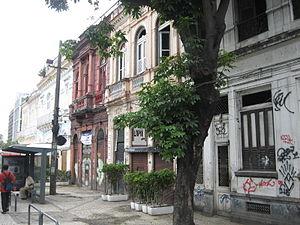
Lapa est un quartier de Rio de Janeiro situé entre Santa Teresa et le Centre. On y trouve notamment les fameuses arches de Lapa sur lesquelles passent le Bonde Elétrico. Ces arches sont un ancien aqueduc qui fut reconverti avec l’arrivée du tramway. C’est l’un des quartiers les plus animés en fin de semaine avec beaucoup de musique dans les bars et sur la place qui jouxte les arches. On peut y écouter de la samba, du forró, de la Música Popular Brasileira mais également la musique électronique et le rock 'n' roll. Au cours des dernières années, la région s'est imposé comme une destination incontournable pour les touristes étrangers dans la ville.